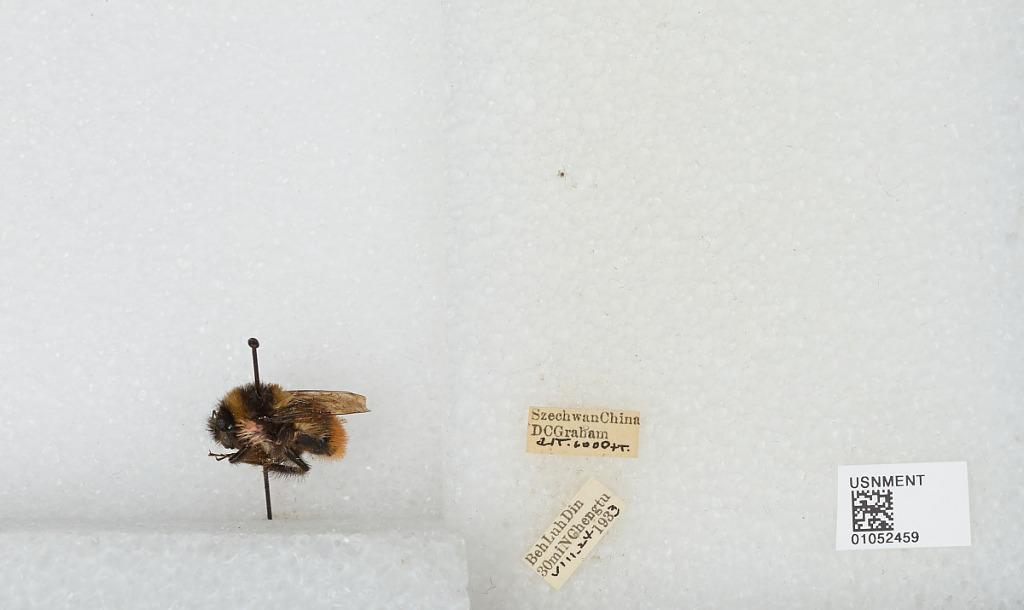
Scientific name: Bombus sp.
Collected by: D. Graham
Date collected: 1933-8-24
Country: China
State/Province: Sichuan
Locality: Beh Duh Din 30 miles North Chengdu